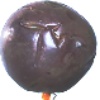
Label: passion_fruit